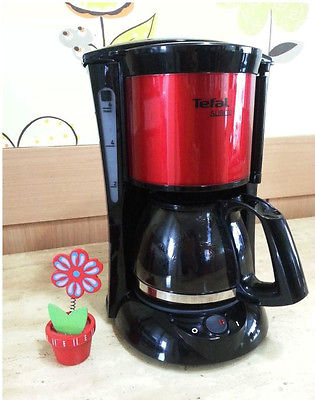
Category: coffee maker